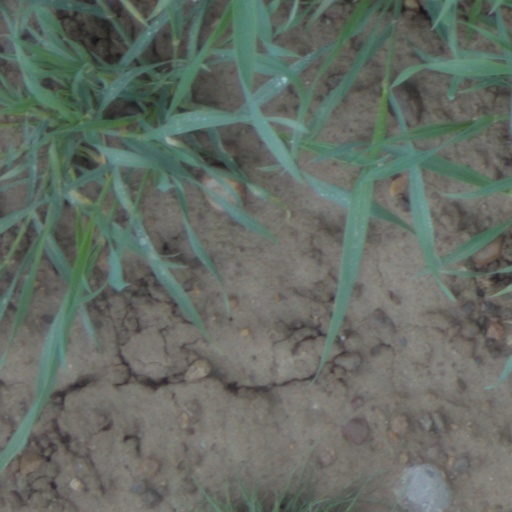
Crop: wheat